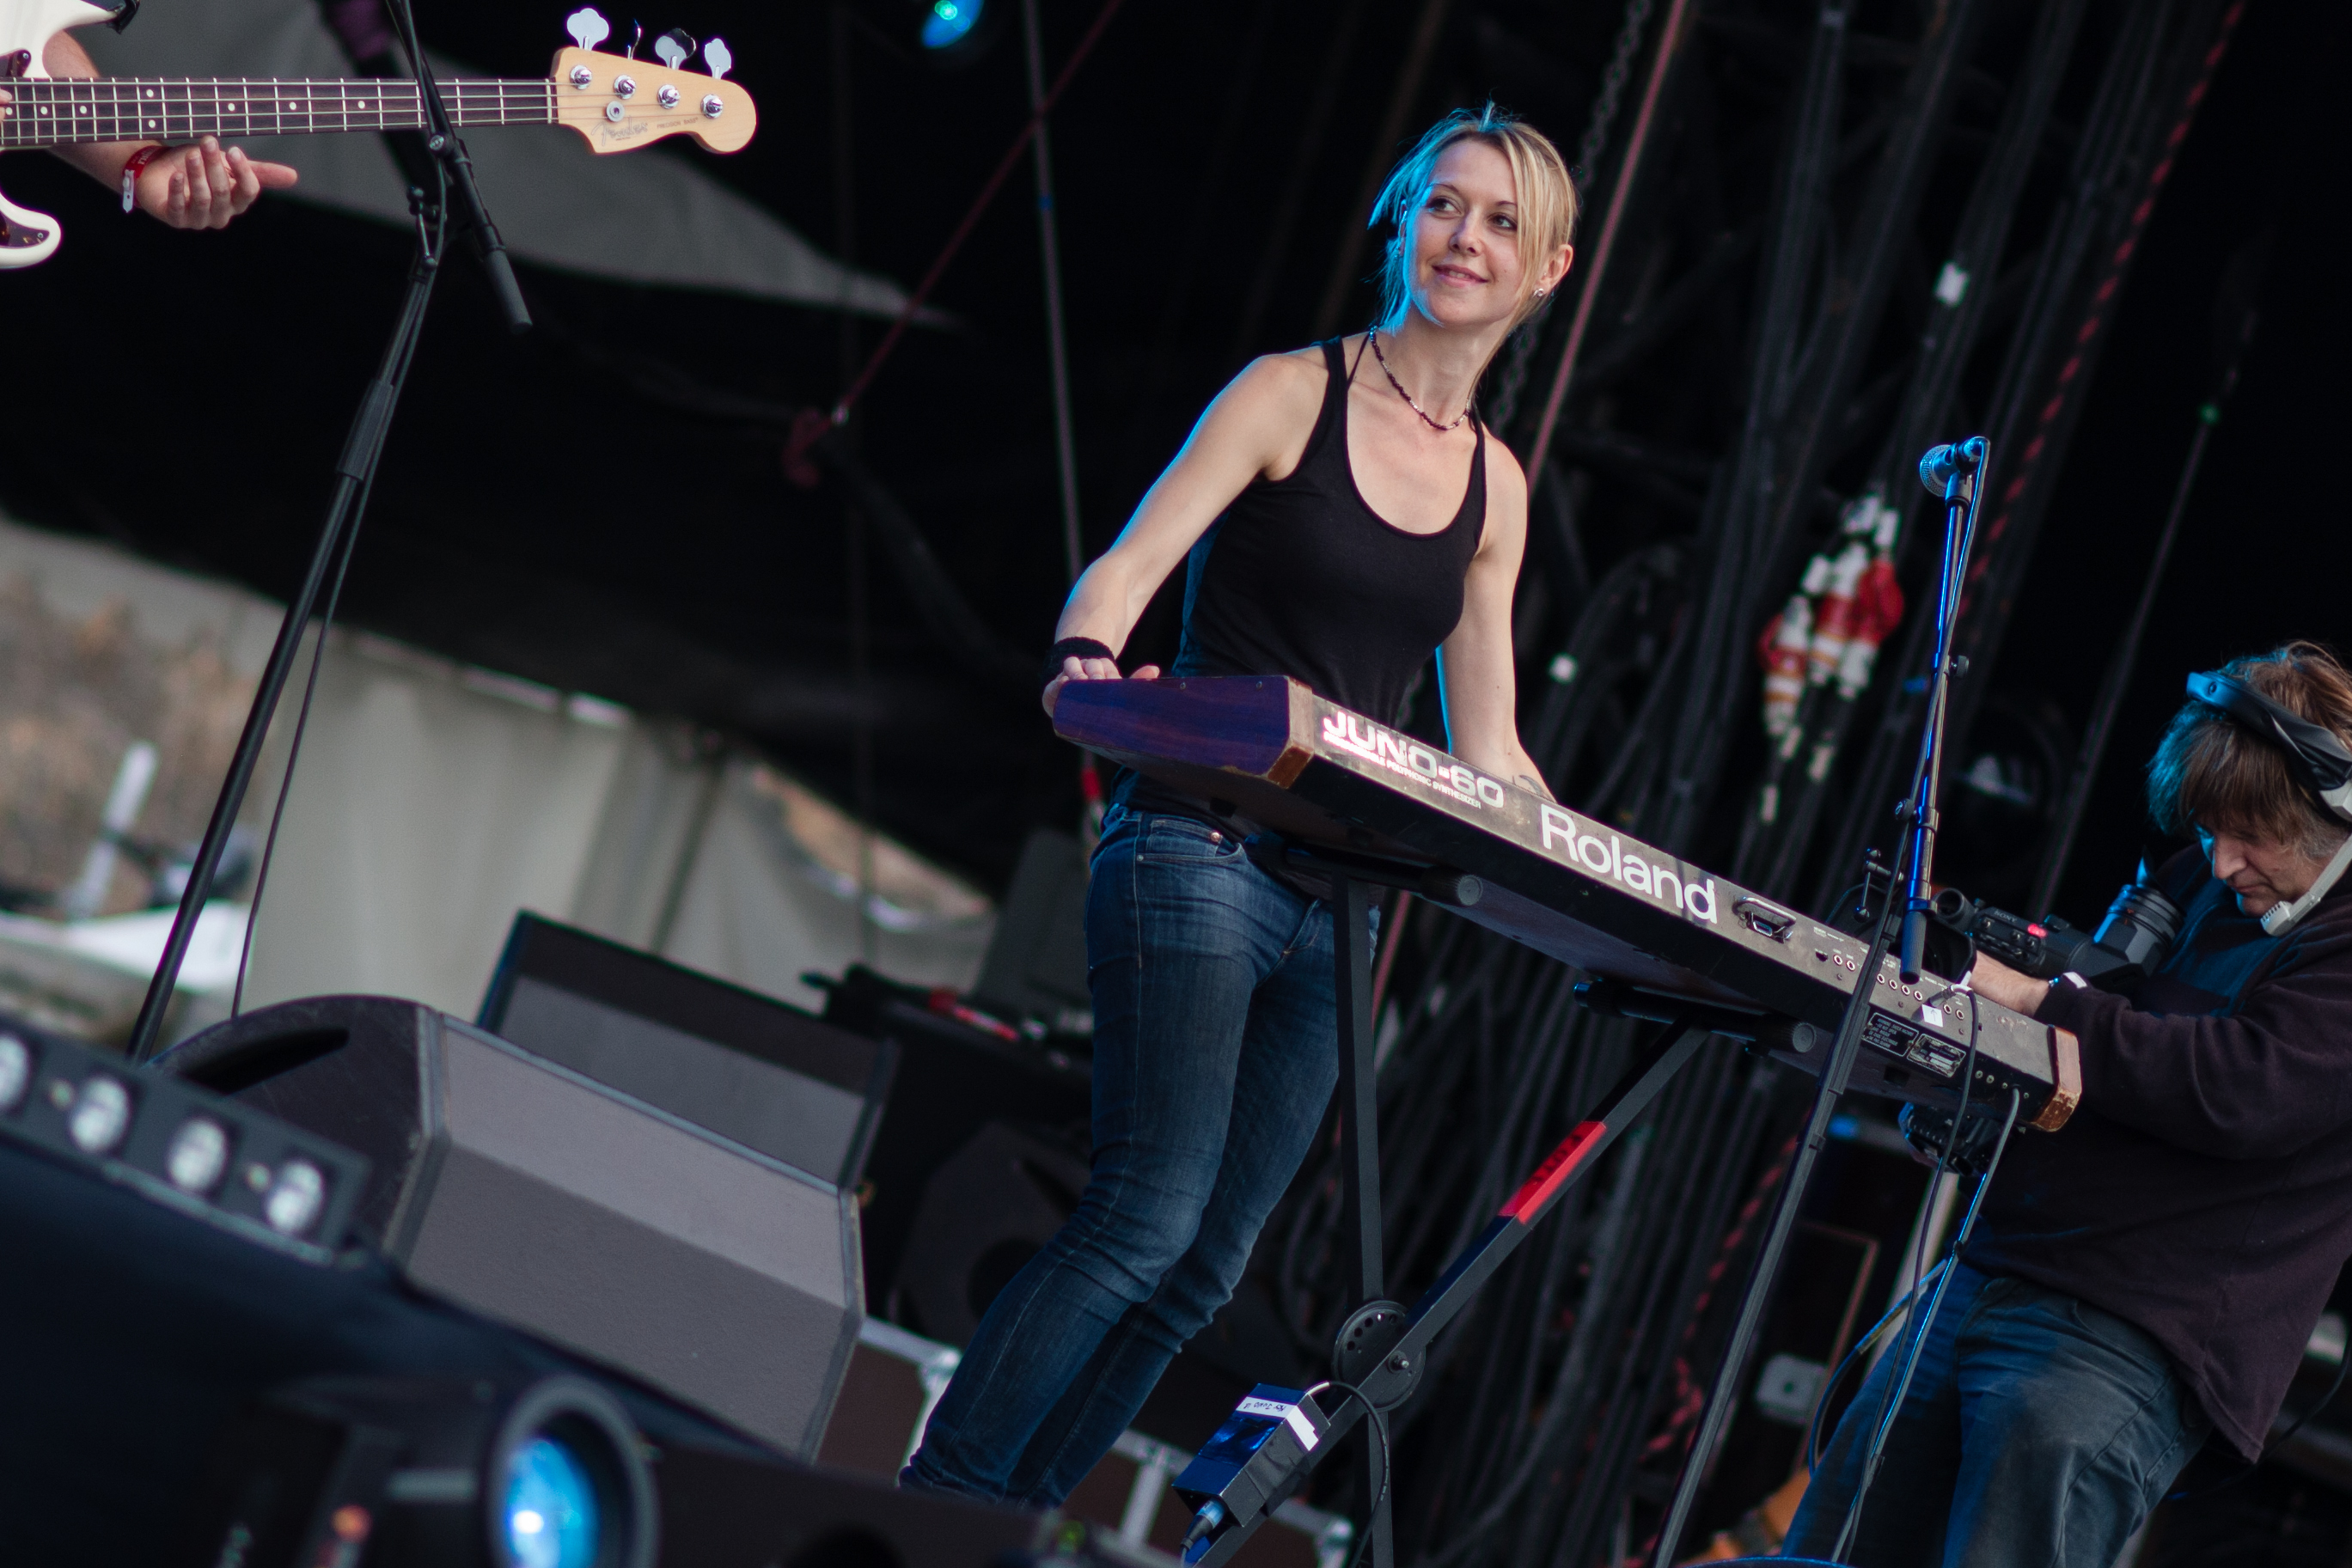
music, concert, live, canon, musician, performance art, festival, 40d, gig, stage, fete, future, left, huma, fetedelhumanite, futireoftheleft, performance, bassist, singing, guitarist, entertainment, performing arts, singer songwriter, musical theatre